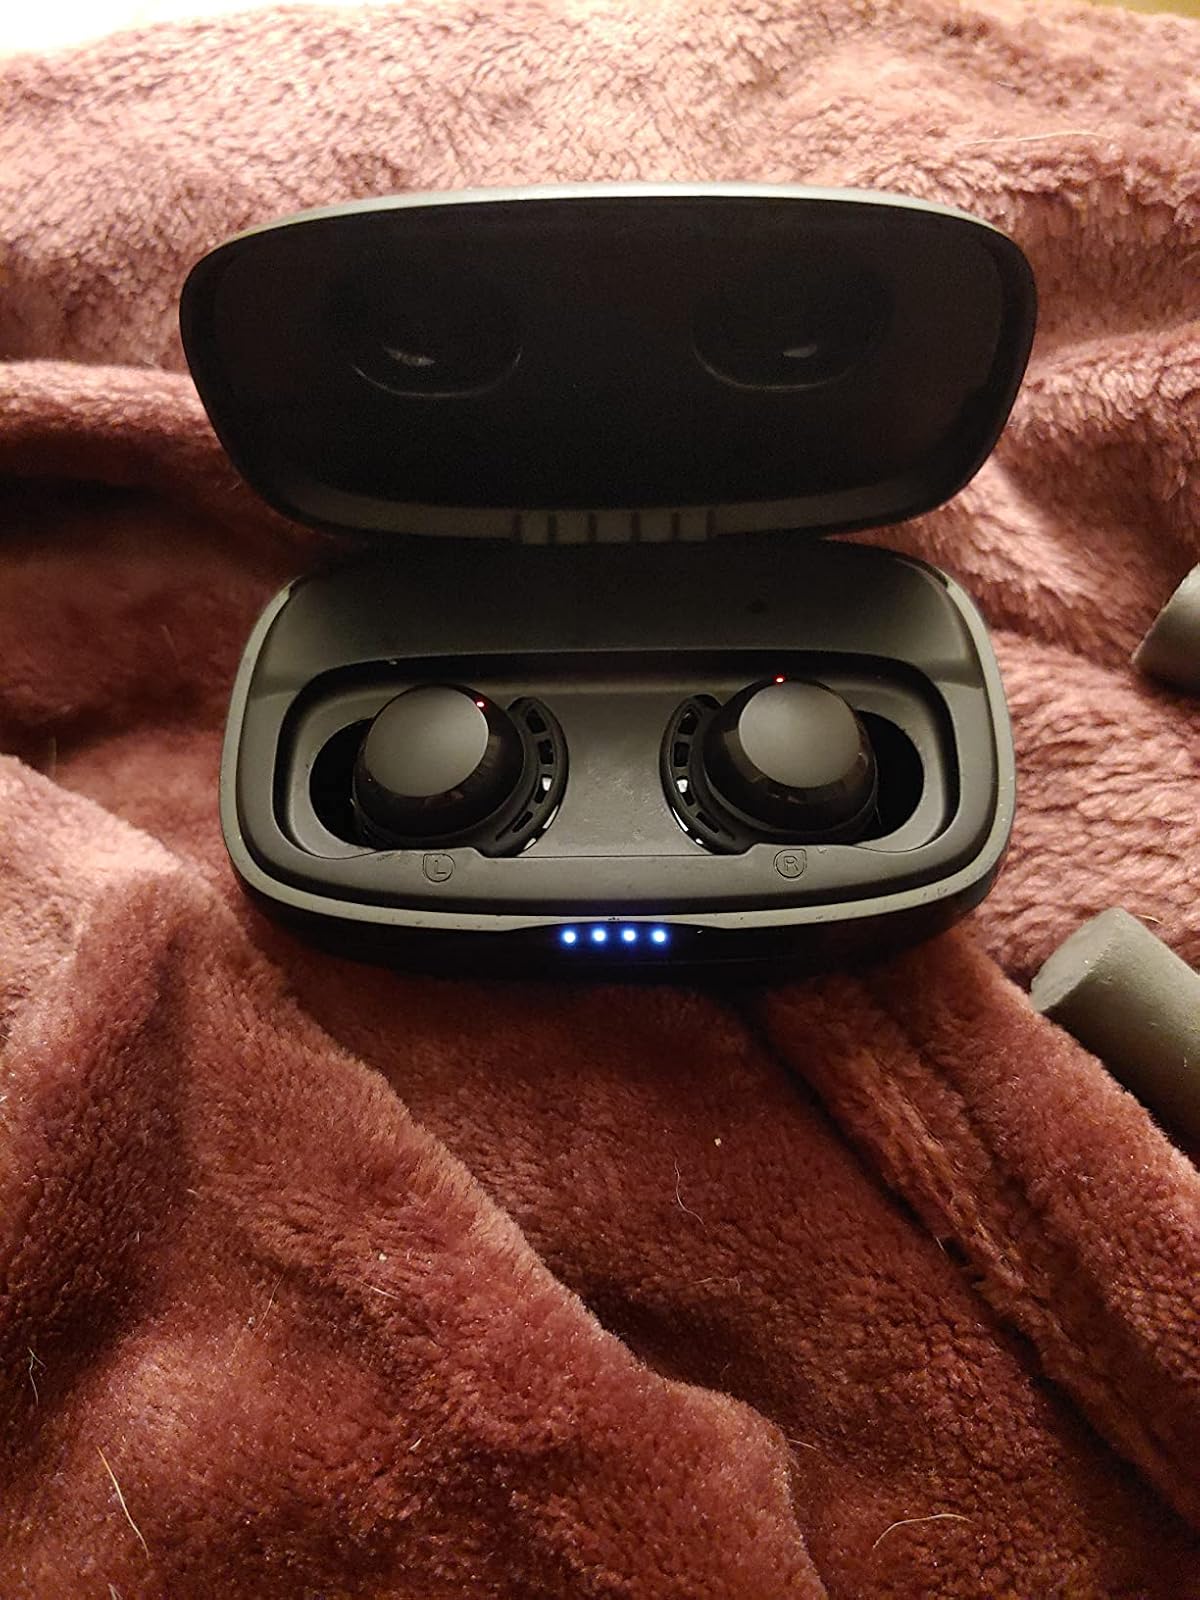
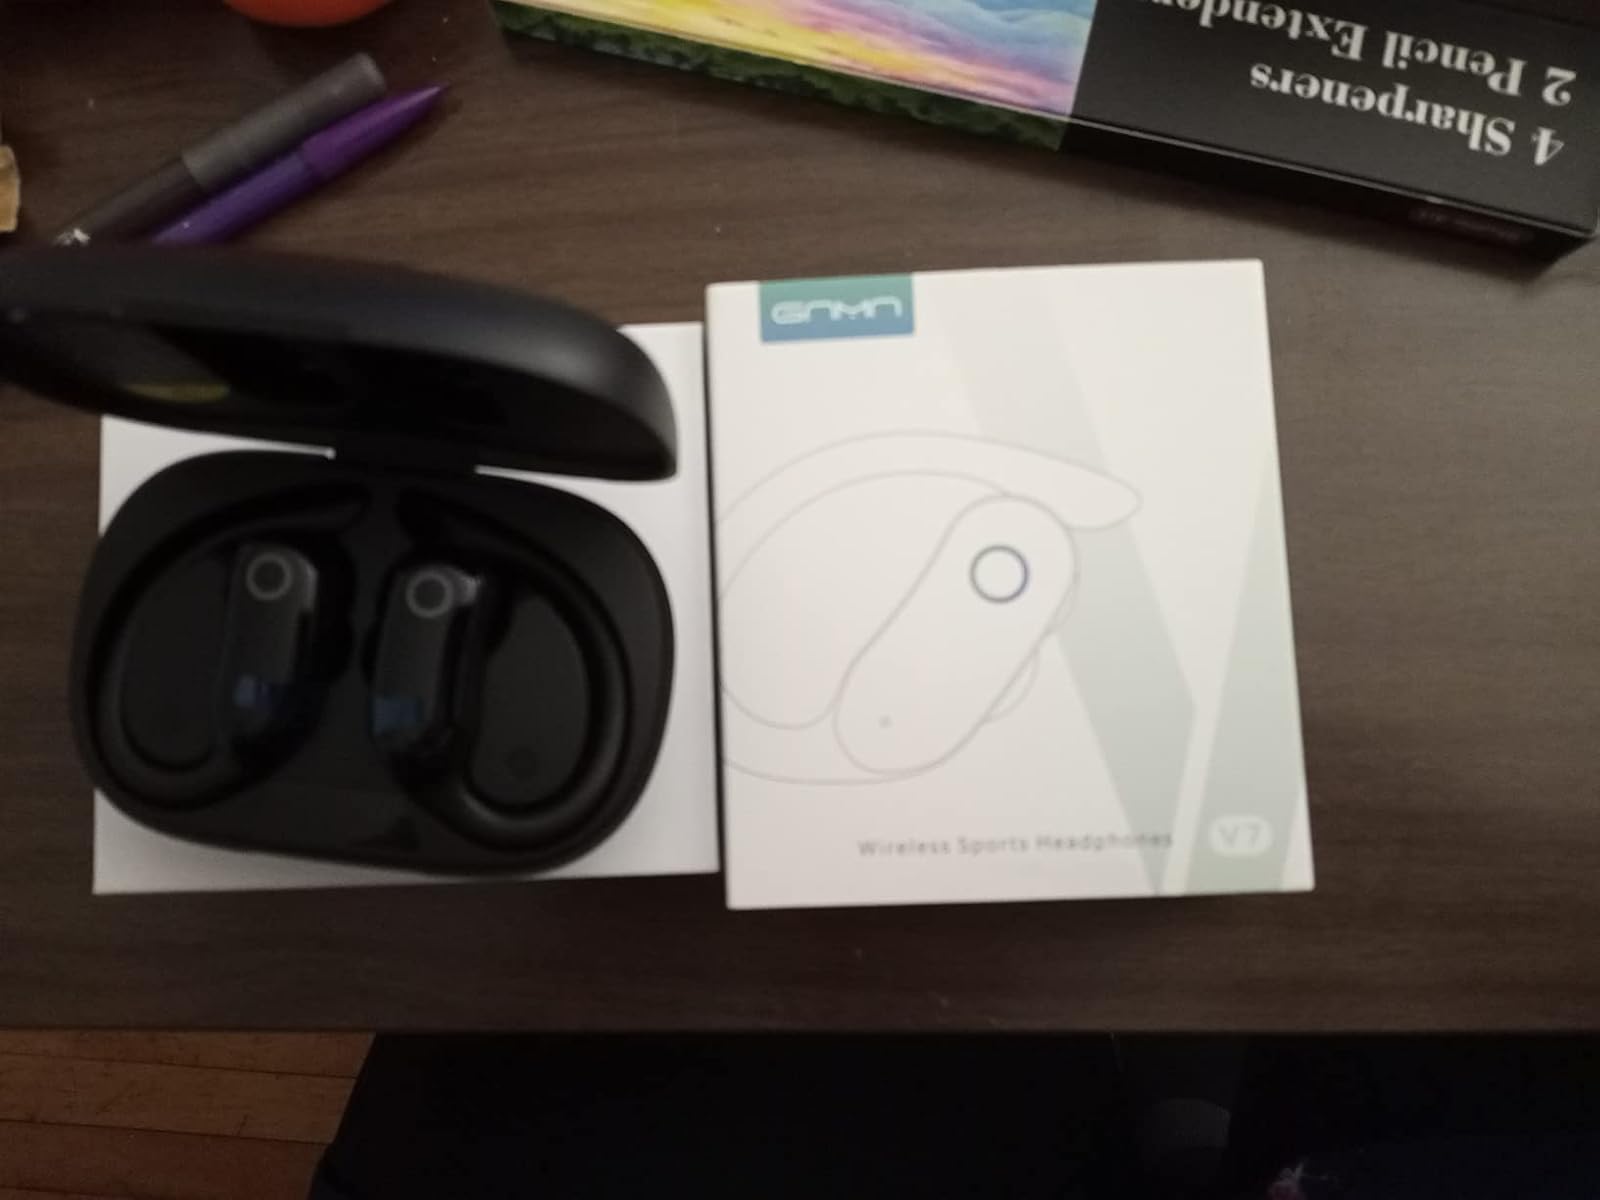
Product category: earbuds
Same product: no